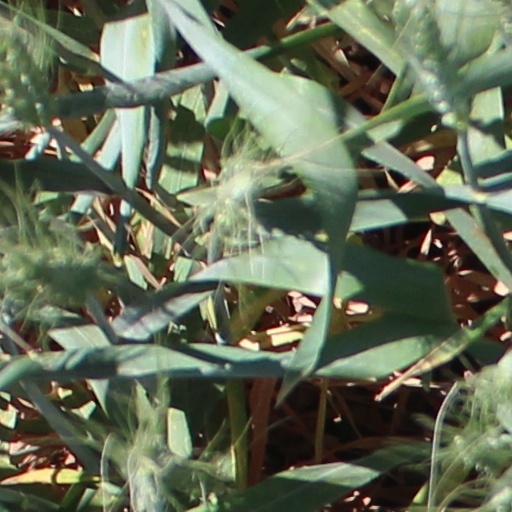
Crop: wheat